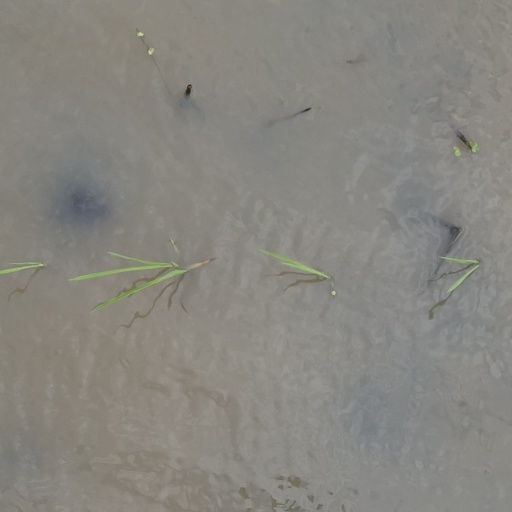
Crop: rice